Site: brandenburg
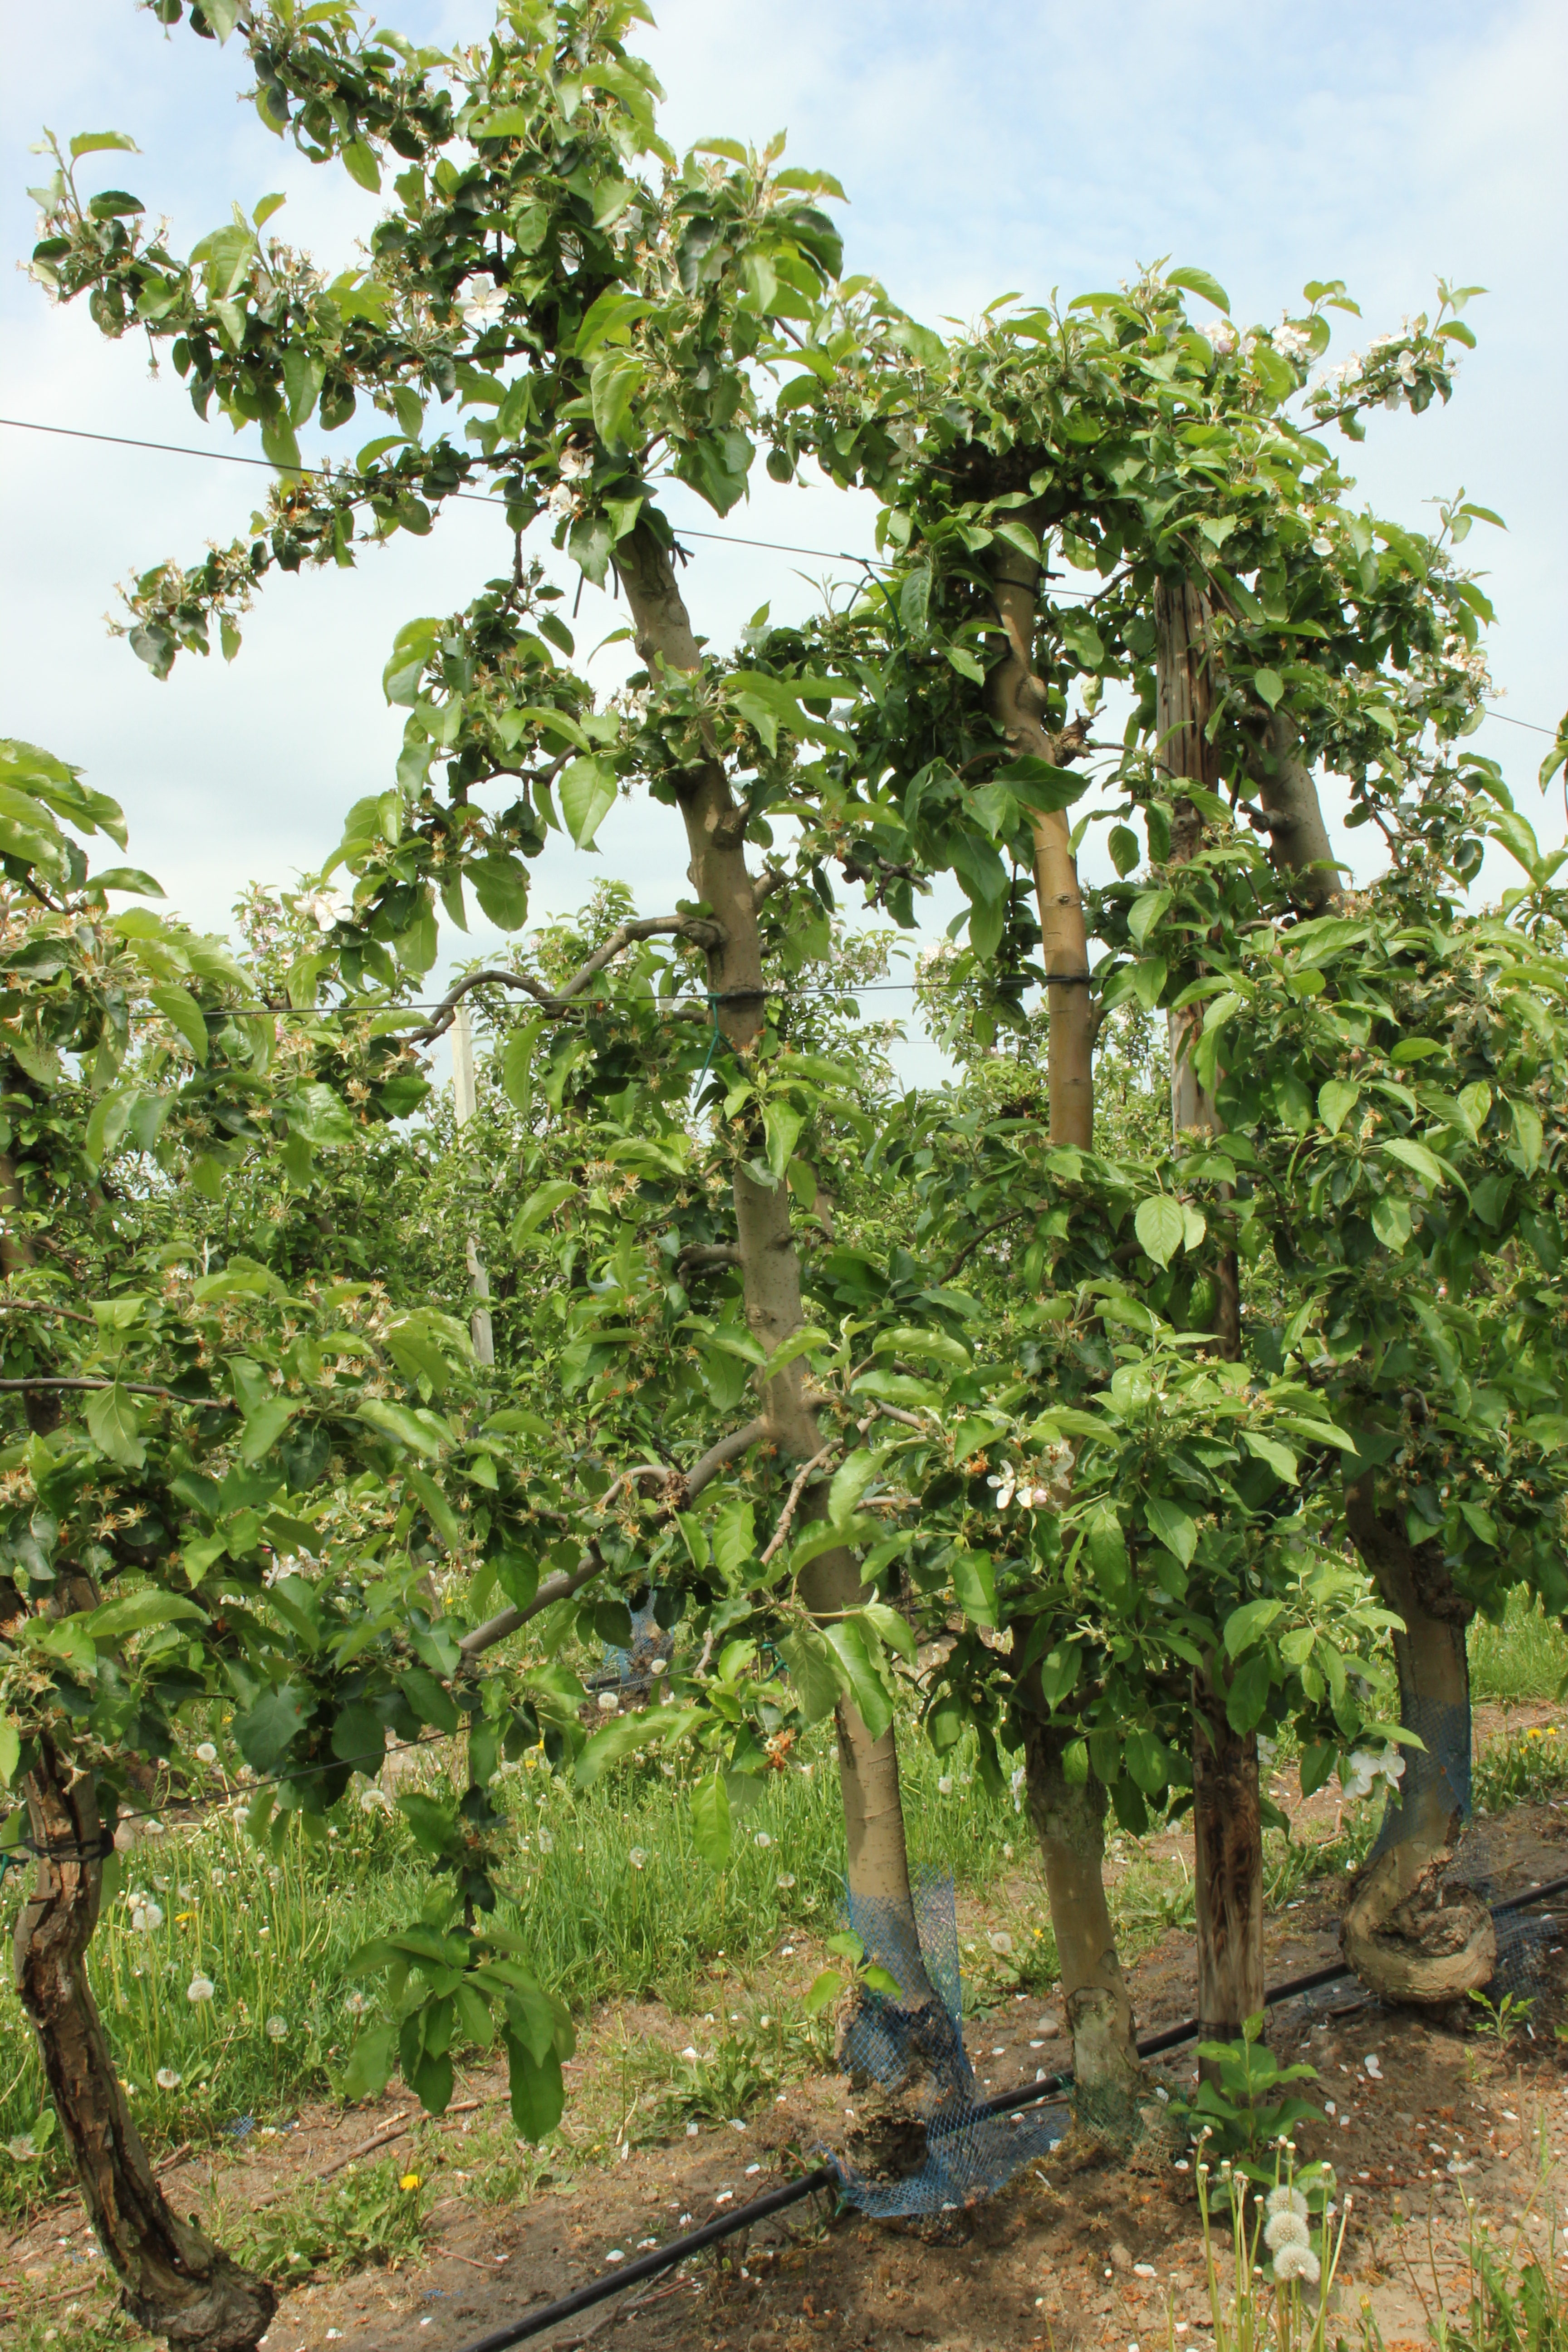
Growth stage (BBCH 67): Flowering